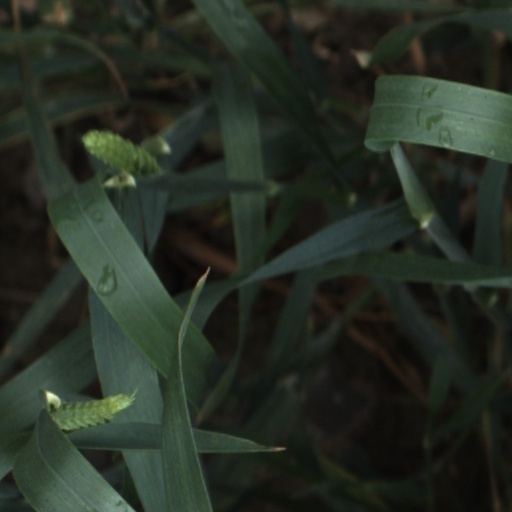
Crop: wheat